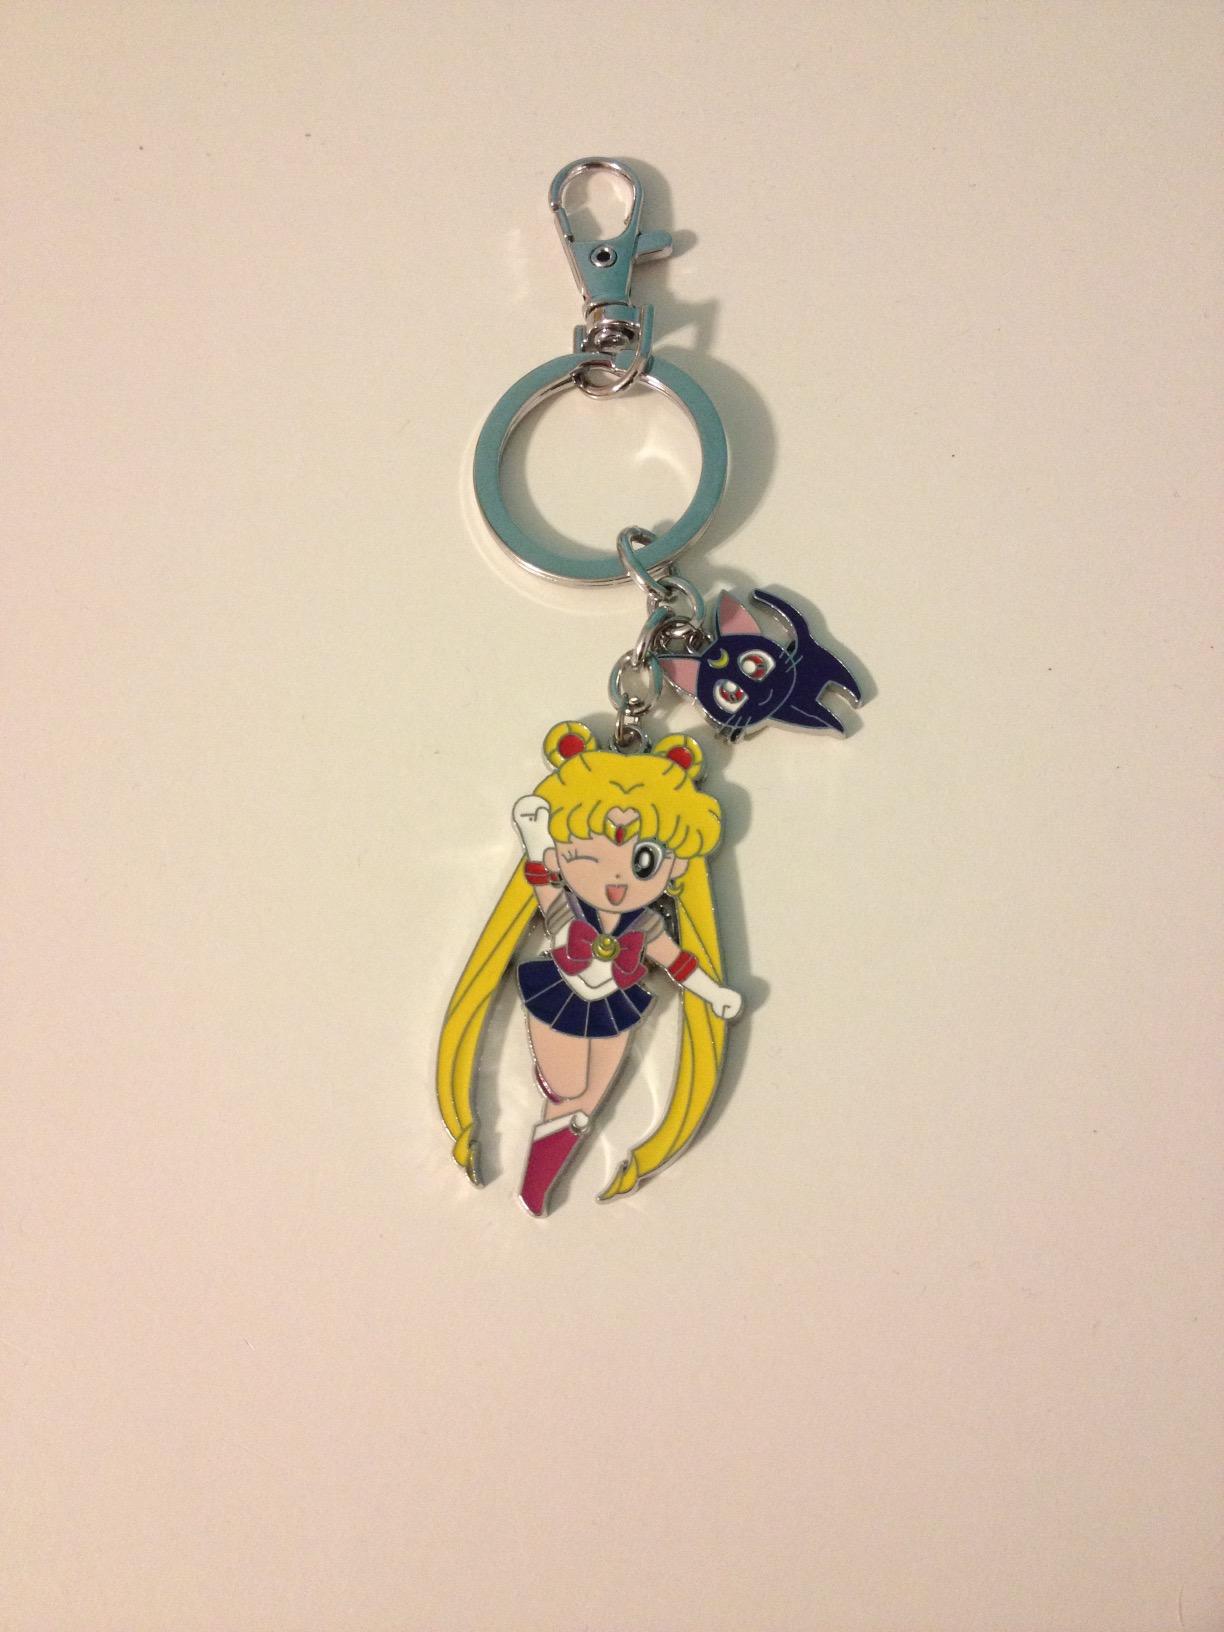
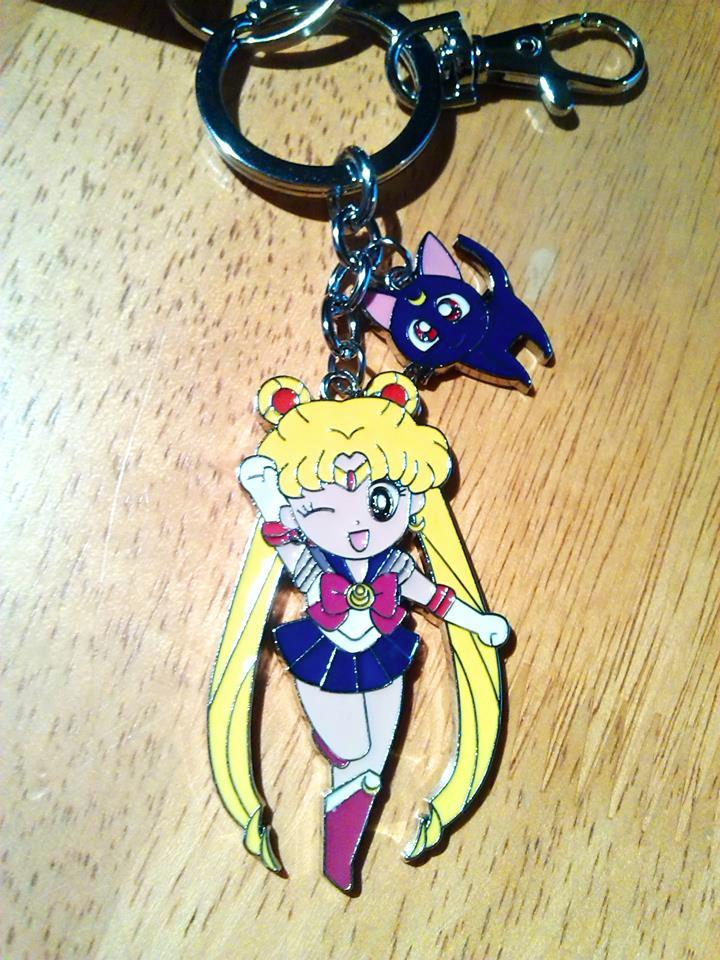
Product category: accessories_keychain
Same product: yes